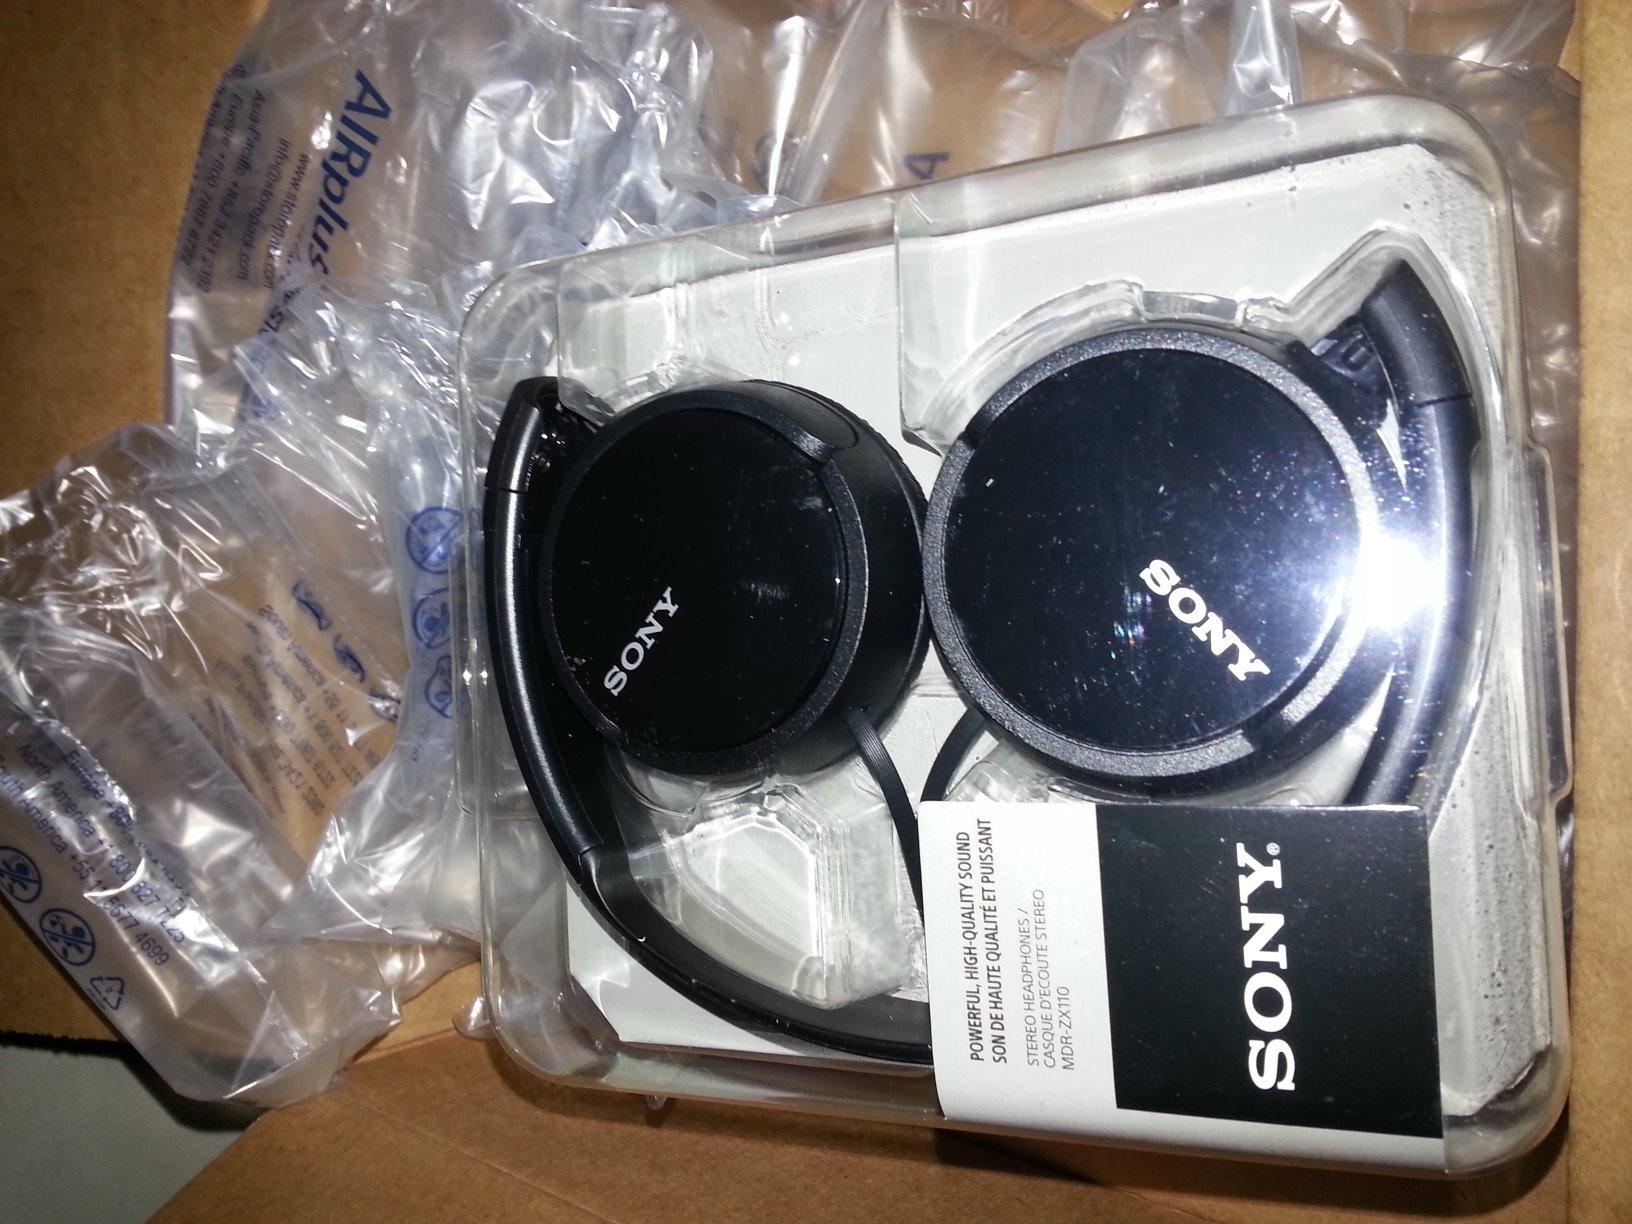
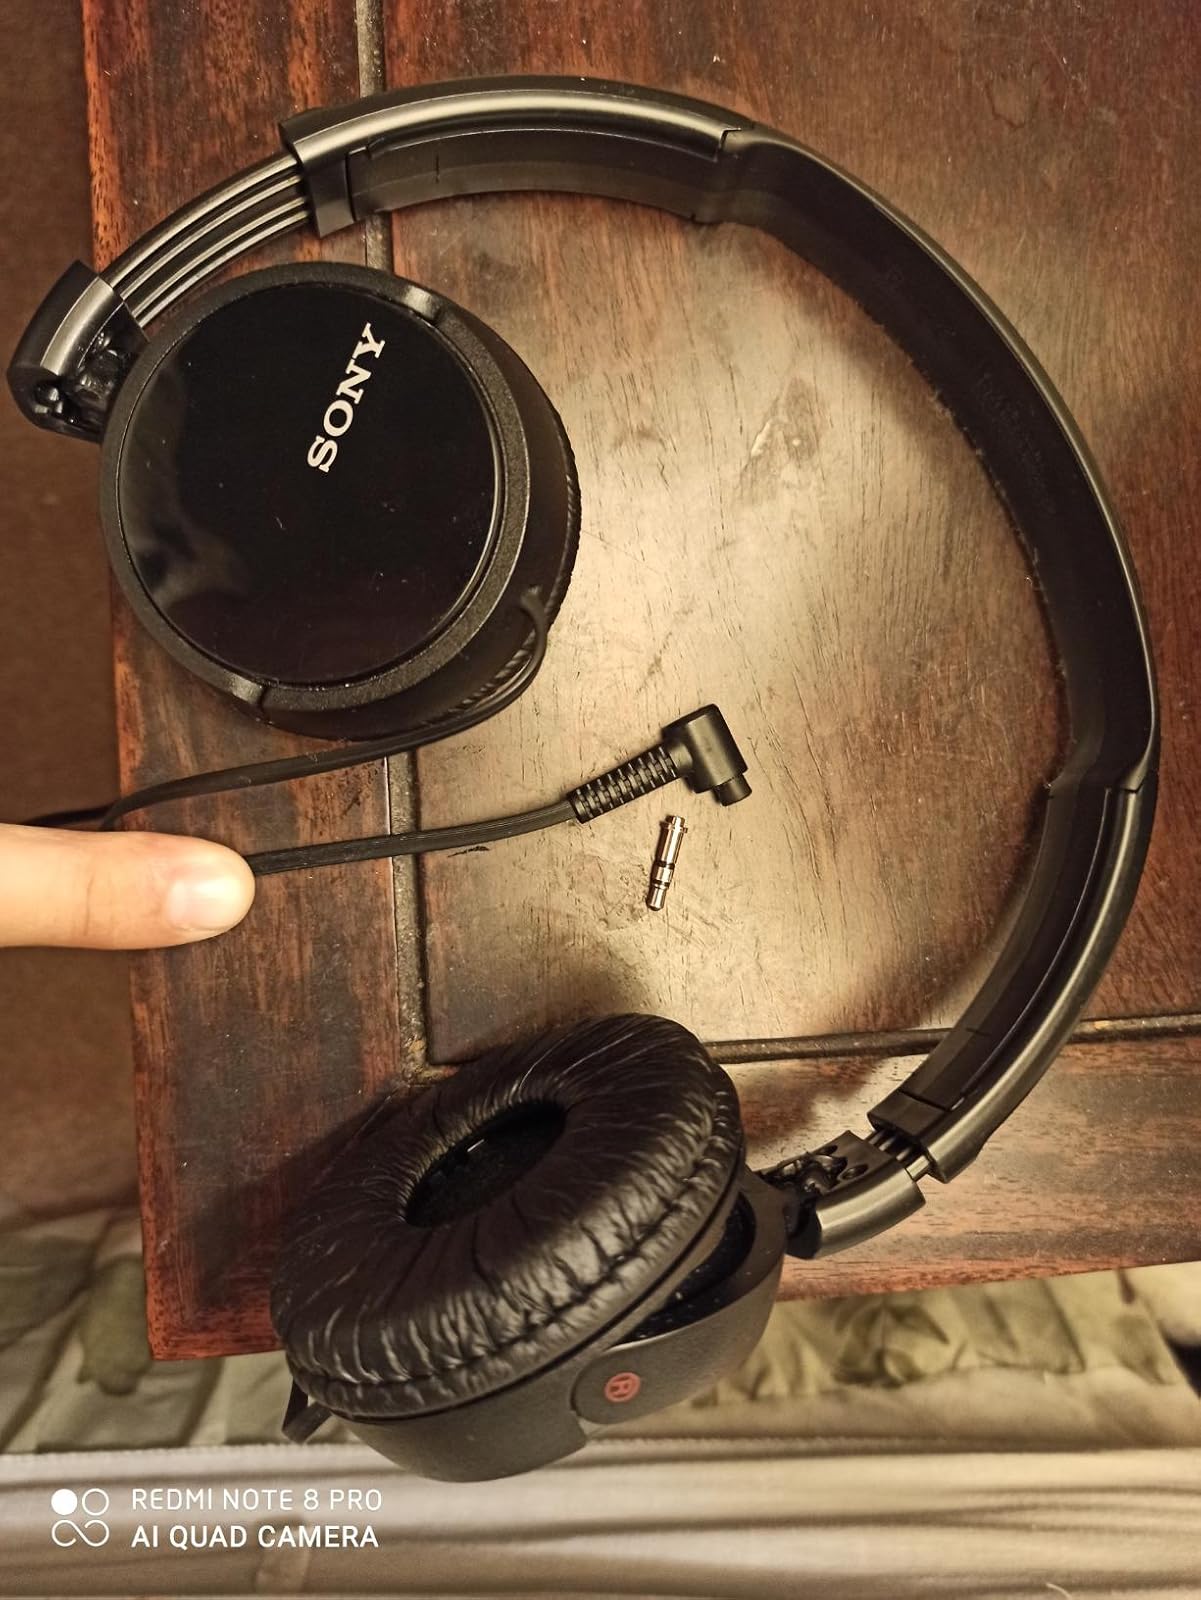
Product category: headphones
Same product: yes